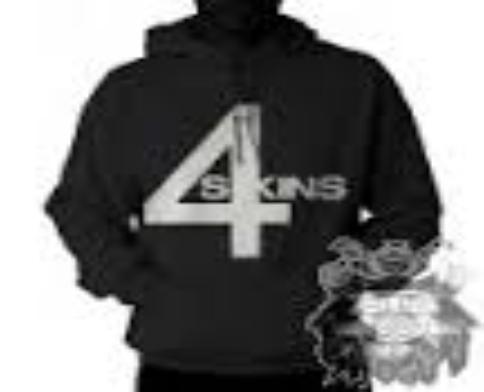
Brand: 4Skins
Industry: Clothes